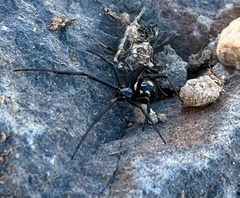
Species: Lactrodectus_hesperus